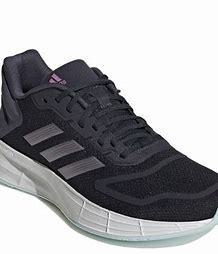
Brand: Adidas
Model: Duramo SL